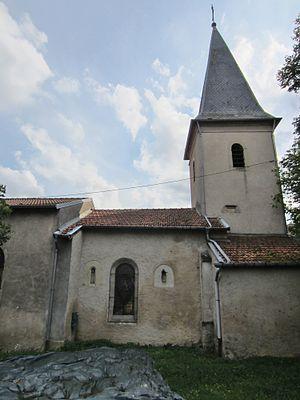
Jaulny est une commune française située dans le département de Meurthe-et-Moselle, en région Grand Est. Ce village fait partie du Parc naturel régional de Lorraine.